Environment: real
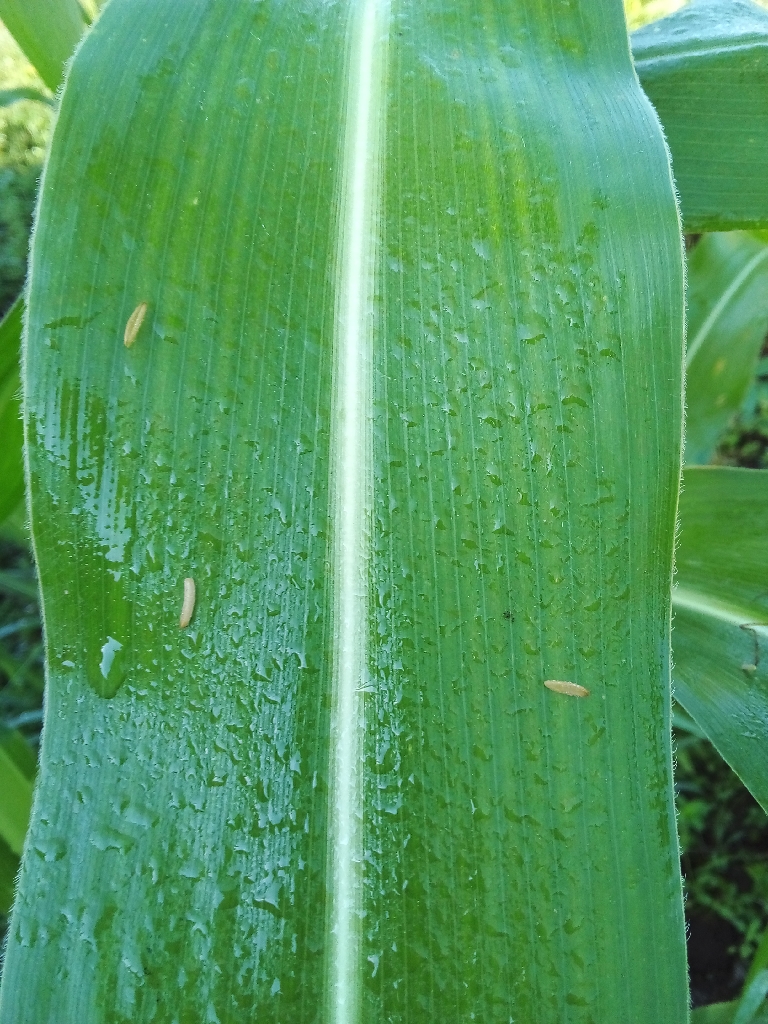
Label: healthy